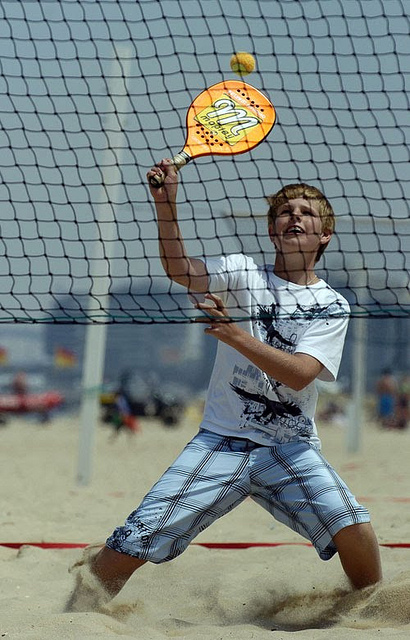
một người đàn ông đang dùng vợt để đánh quả bóng ở trên bãi biển